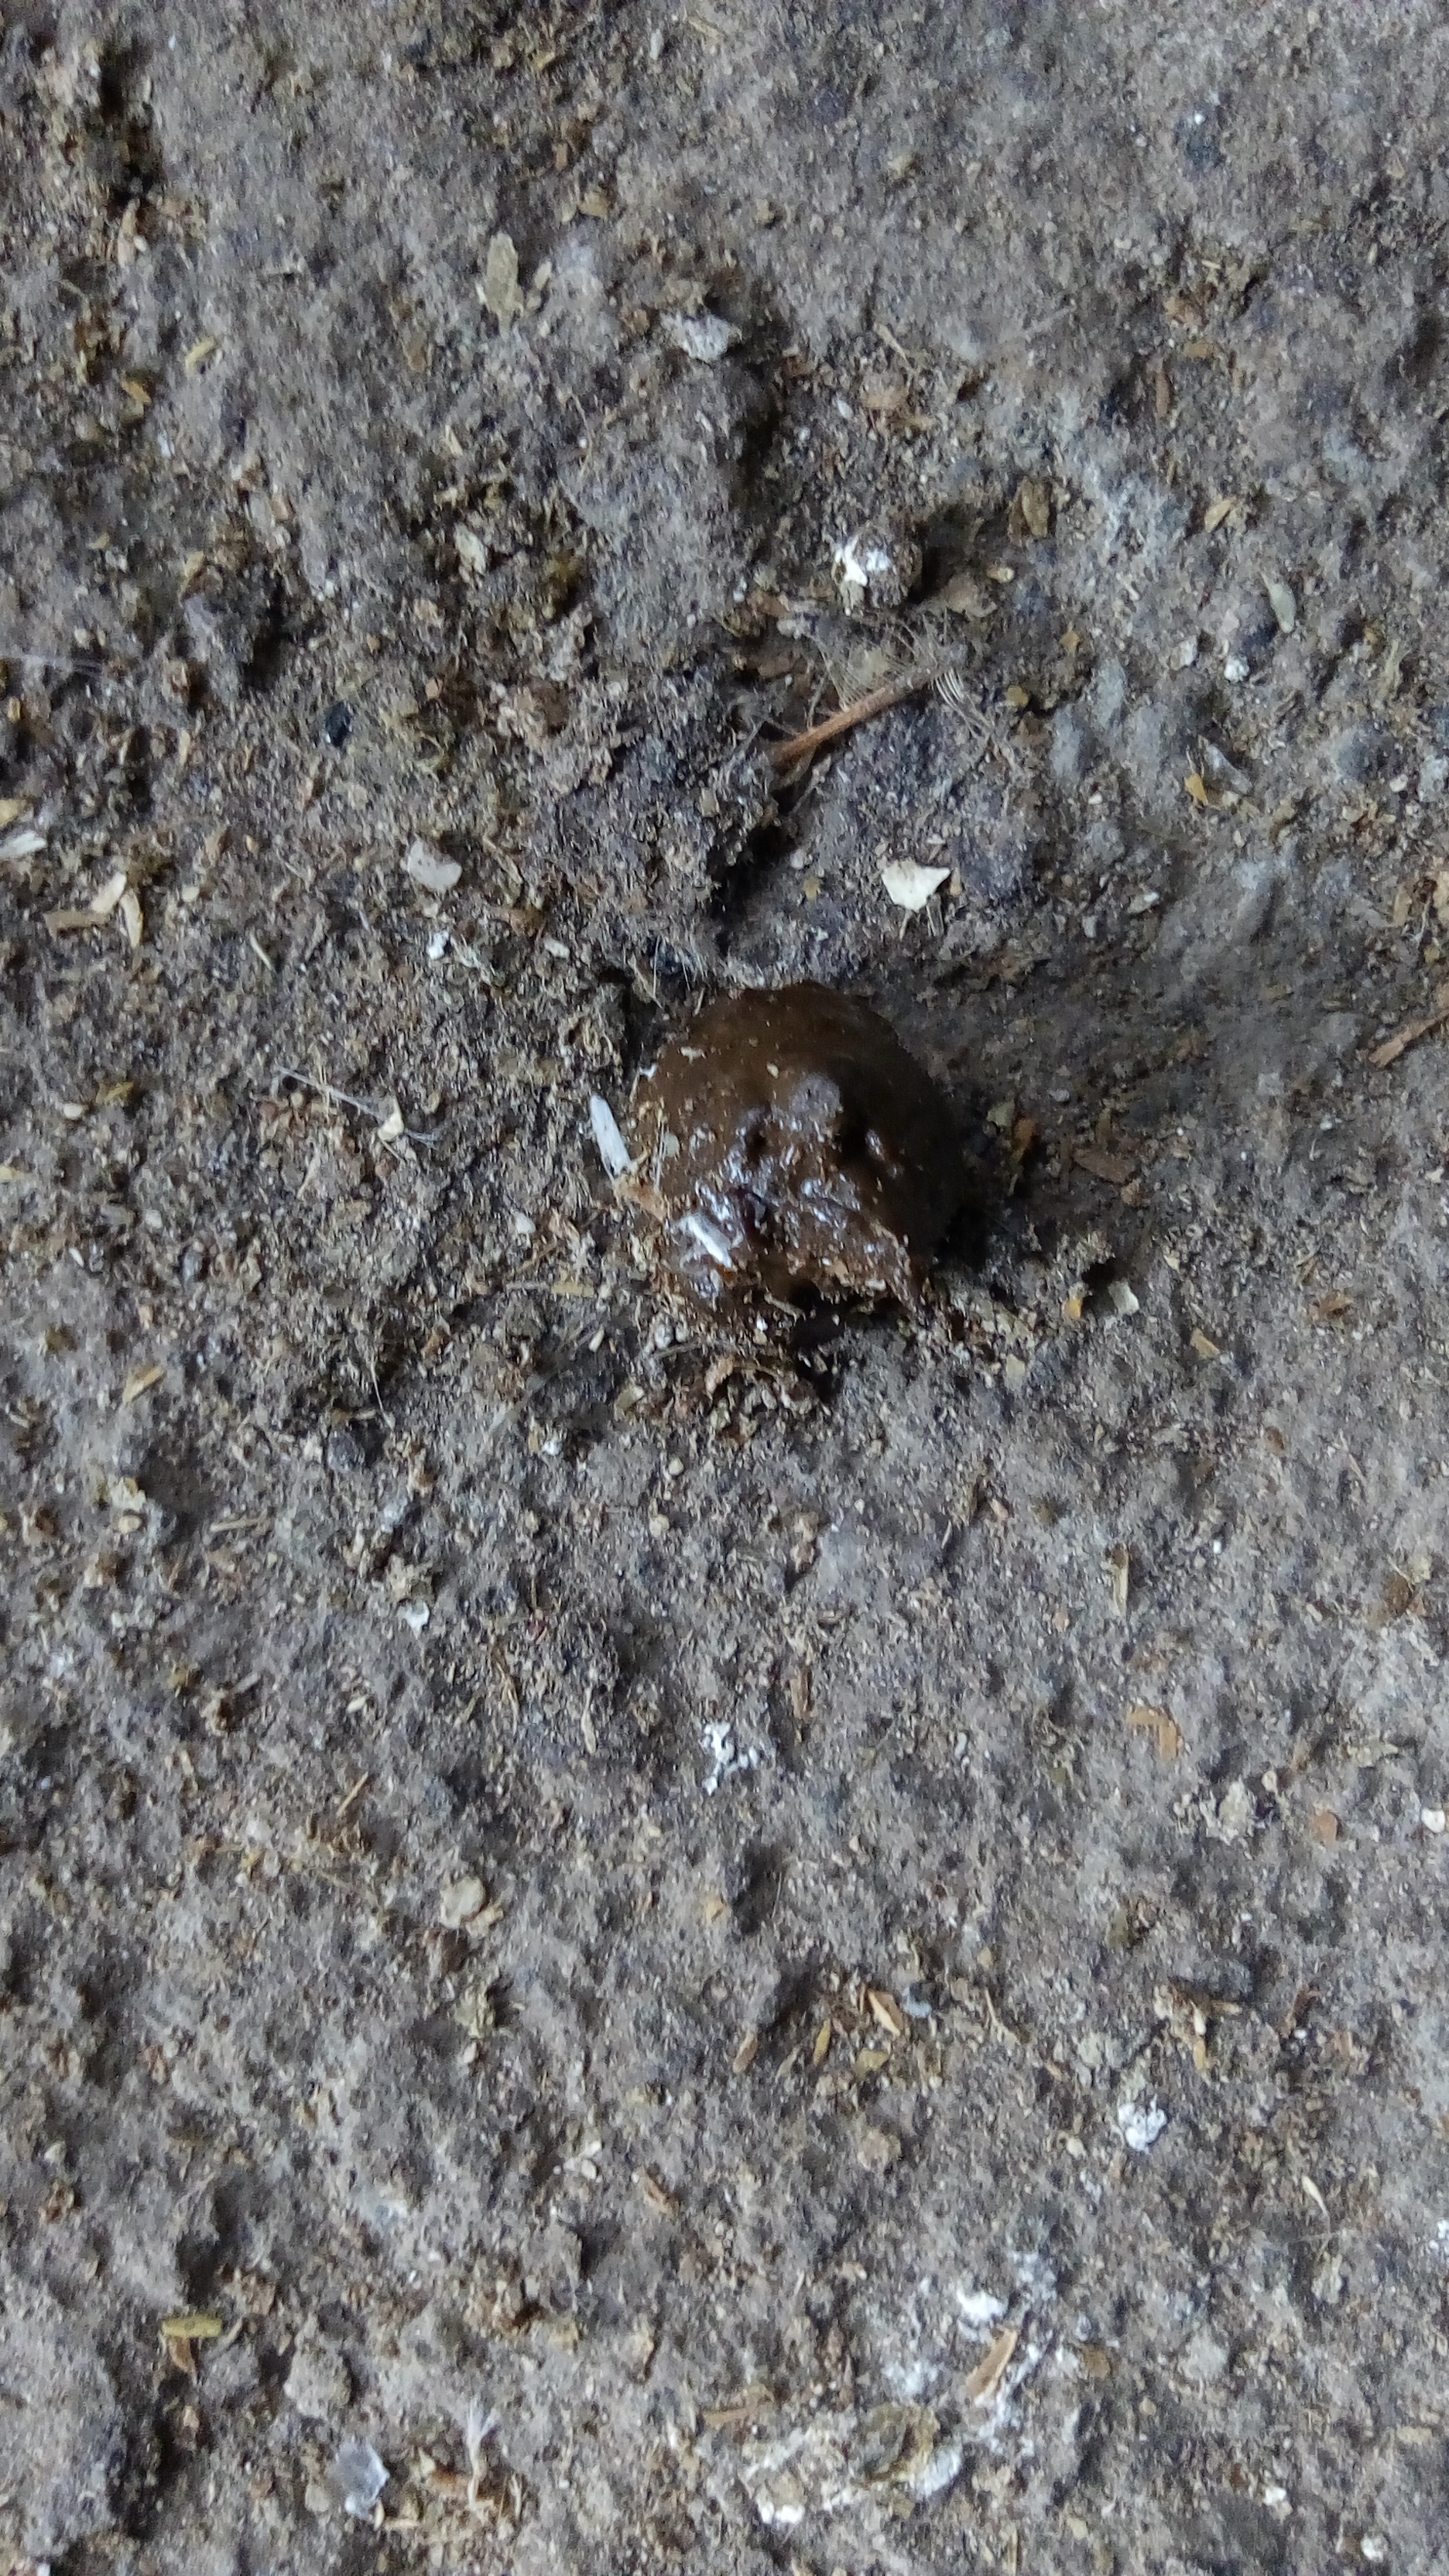
PCR-confirmed diagnosis: Coccidiosis